Archaeology

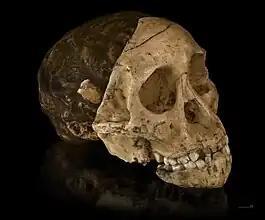
Cast of the skull of the Taung child, uncovered in South Africa. The Child was an infant of the "Australopithecus africanus" species, an early form of hominin

The father of archaeological excavation was William Cunnington (1754–1810). He undertook excavations in Wiltshire from around 1798, funded by Sir Richard Colt Hoare. Cunnington made meticulous recordings of Neolithic and Bronze Age barrows, and the terms he used to categorize and describe them are still used by archaeologists today. Future U.S. President Thomas Jefferson also did his own excavations in 1784 using the trench method, on several Native American burial mounds in Virginia. His excavations were prompted by the "Moundbuilders" question; however, his careful methods led him to admit he saw no reason why ancestors of the Native Americans of his time could not have raised those mounds.